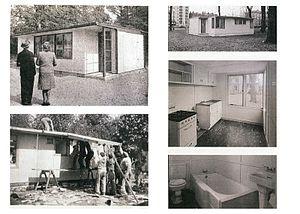
Opérations de montage &amp
Les bungalows « UK 100 », appelés aussi « britain house », ou « baraque américaine », sont produits dès 1942 aux États-Unis en carton renforcé et bois par quatre usines dont « The city lumber company » située à Bridgeport, Connecticut. Ils sont proposés par le ministère de la reconstruction et de l'urbanisme dès 1945, pour reloger les populations sinistrées dans le cadre de la reconstruction de la France à la suite de la Seconde Guerre mondiale.